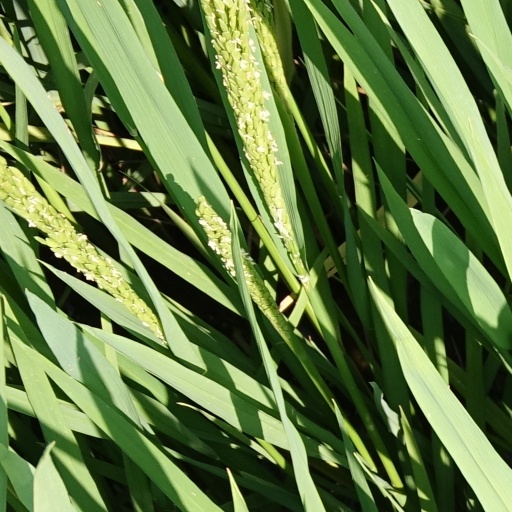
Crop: rice